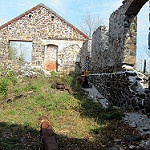
Label: buildings